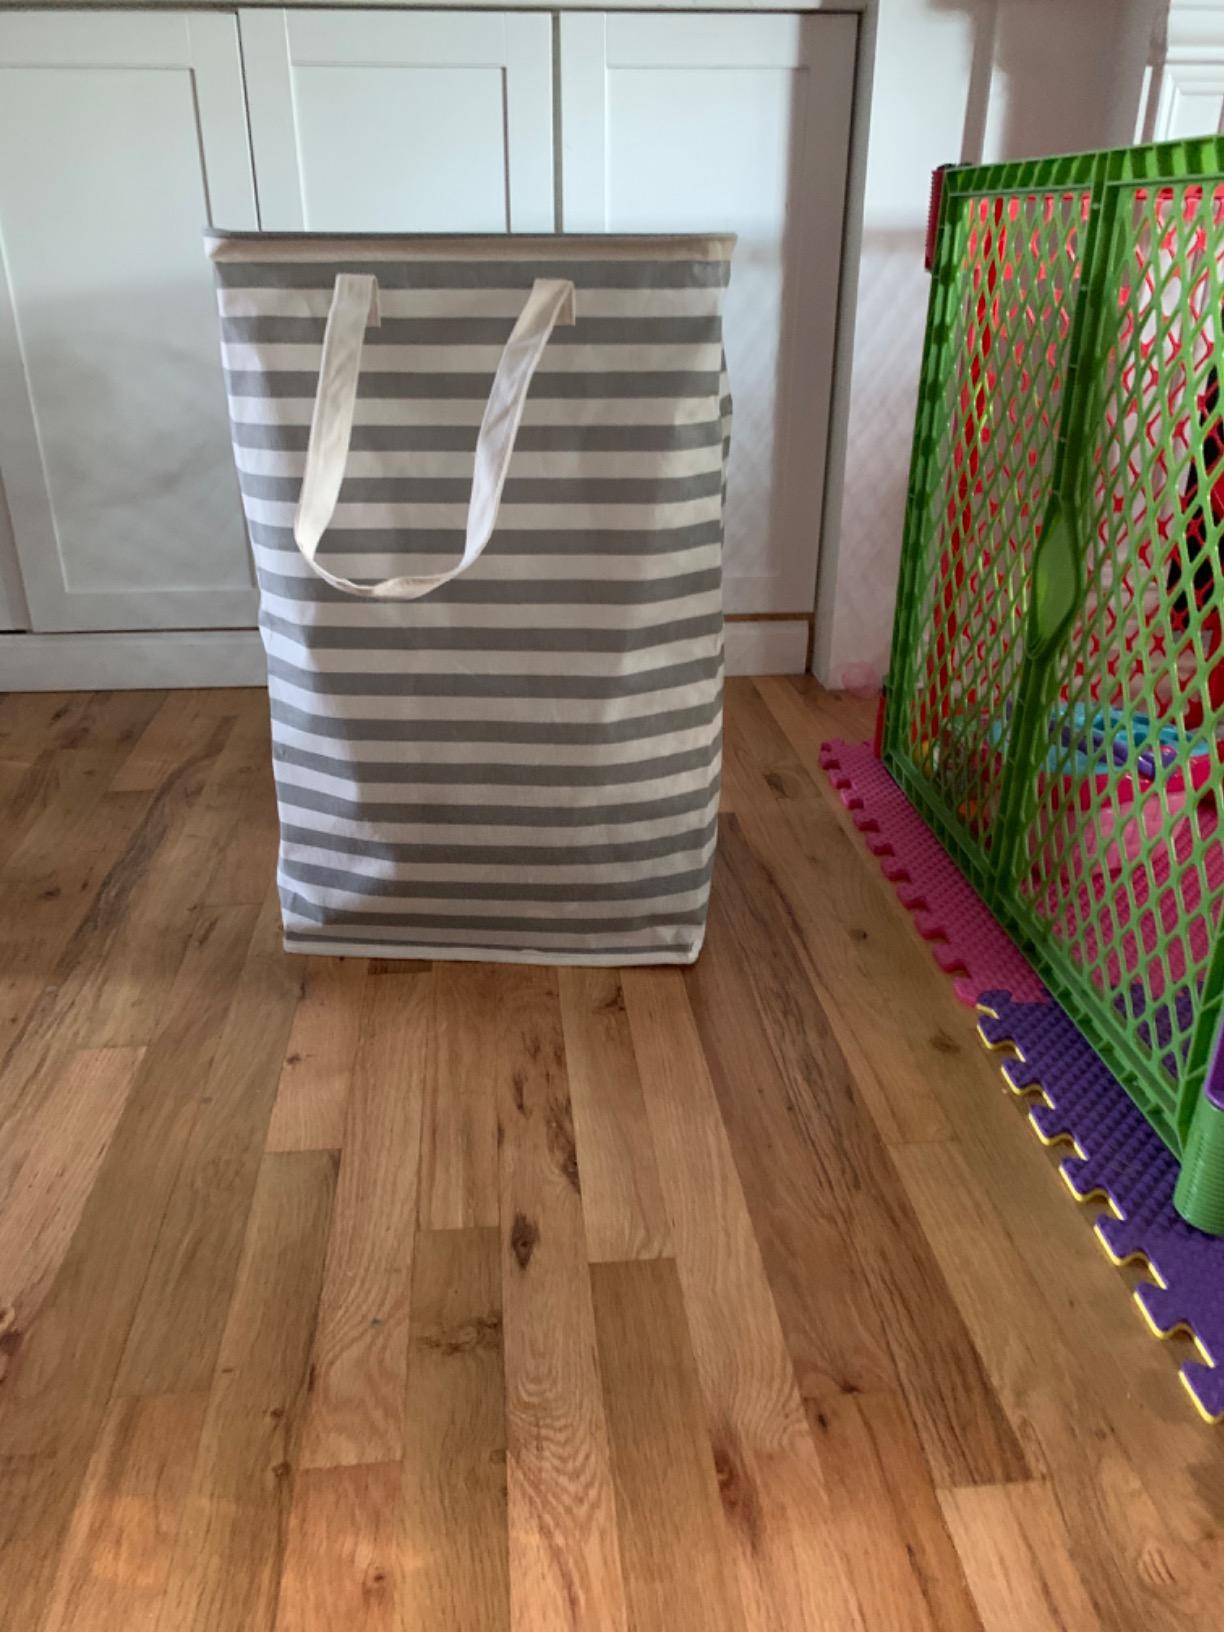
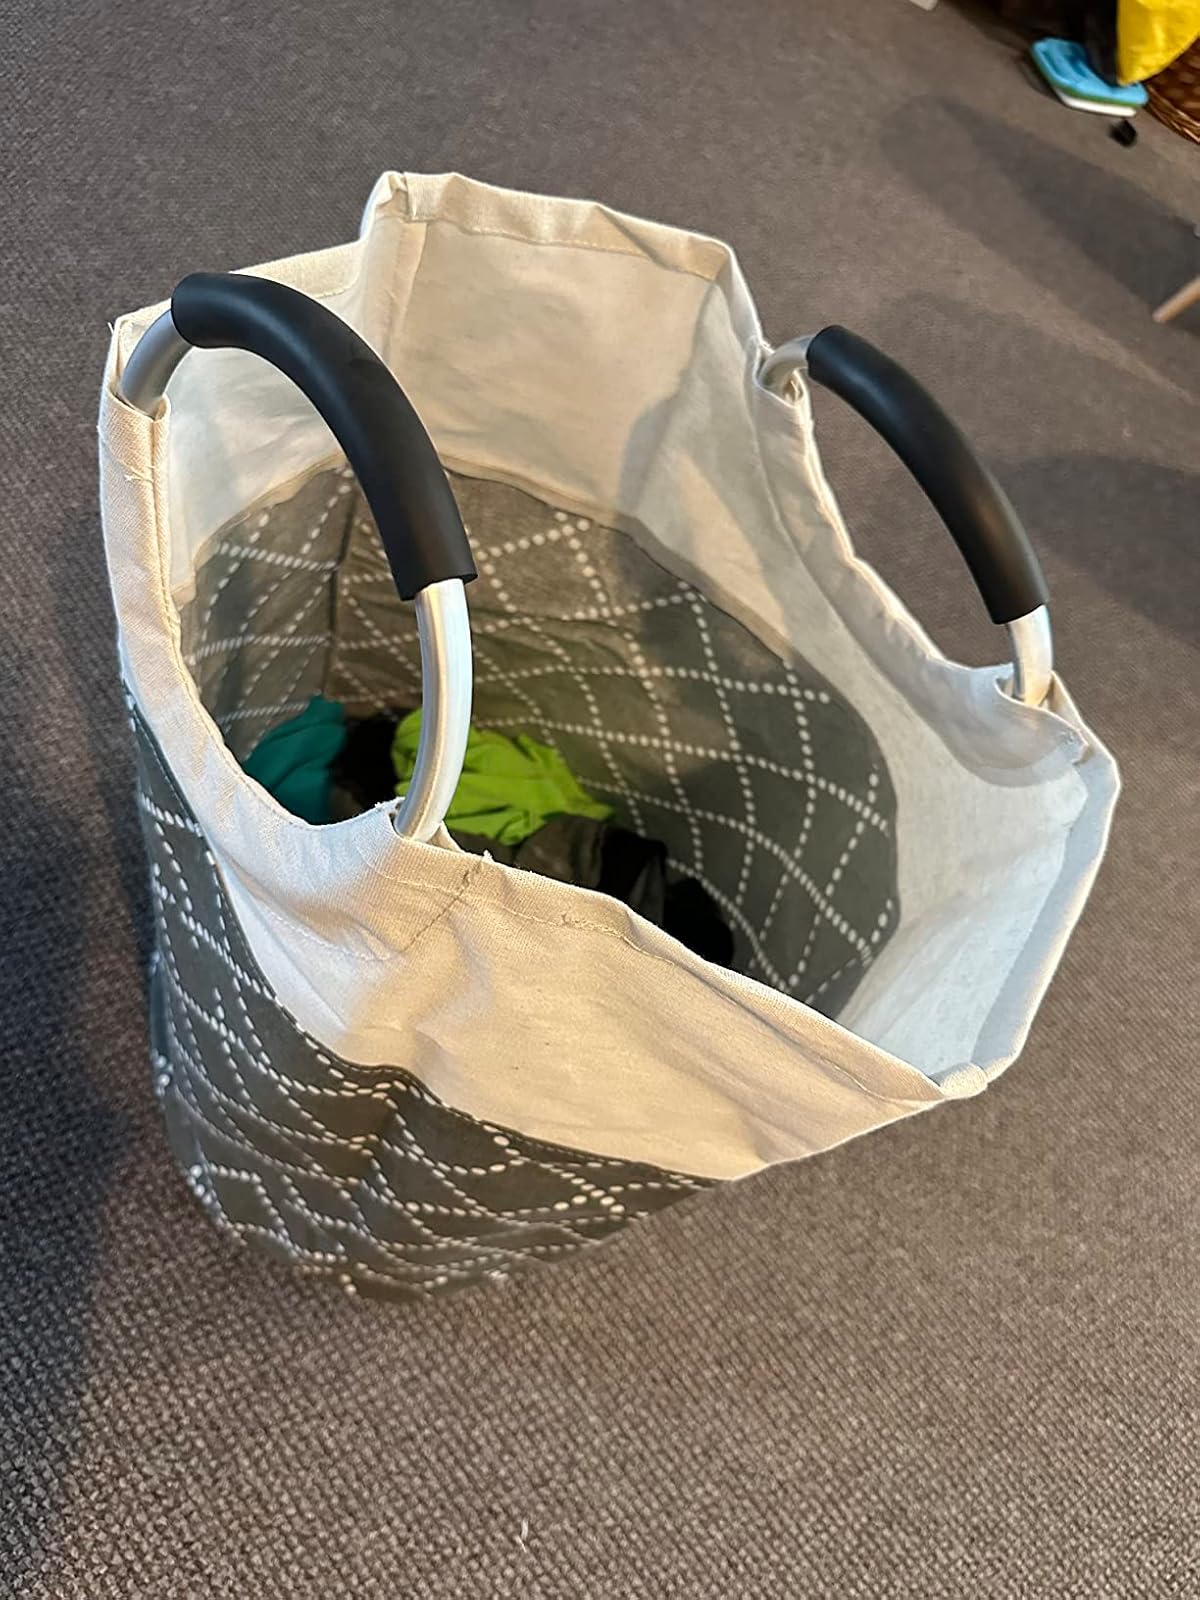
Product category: items_hamper
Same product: no